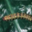
Label: caterpillar